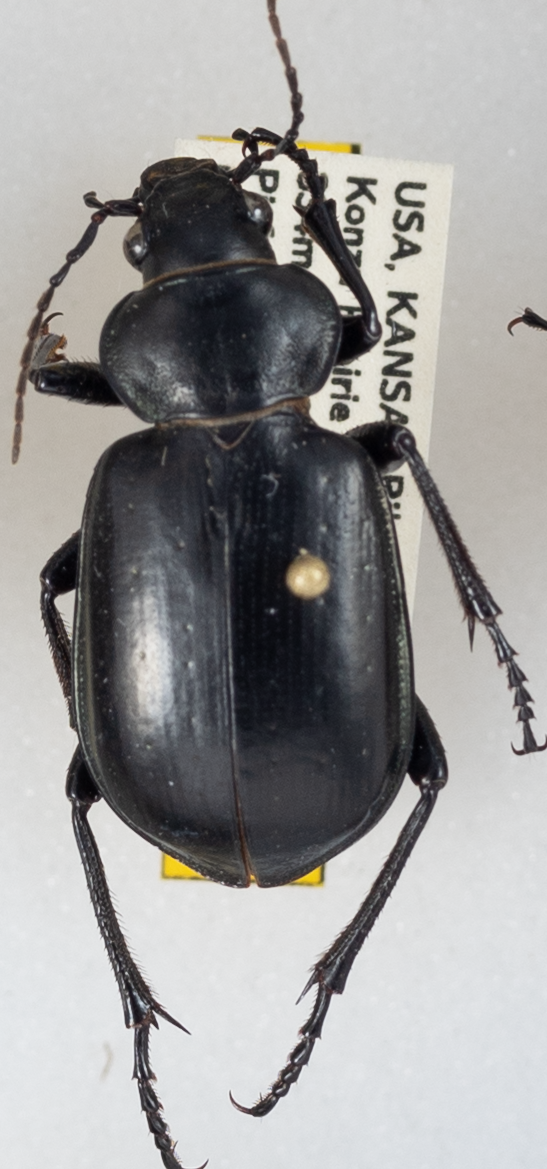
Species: Calosoma affine
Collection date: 2019-09-11
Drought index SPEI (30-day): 1.498
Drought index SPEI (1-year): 1.69
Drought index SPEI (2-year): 1.029